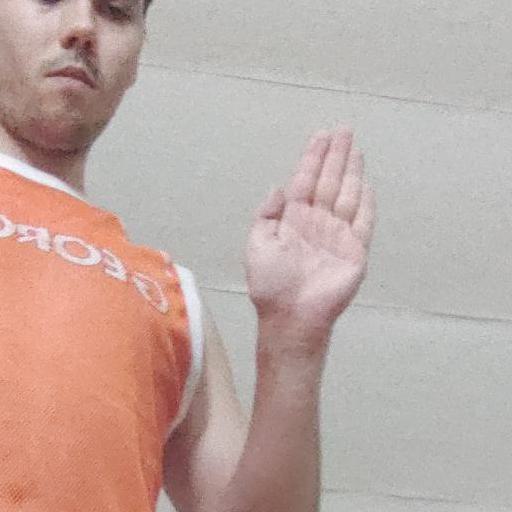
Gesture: stop